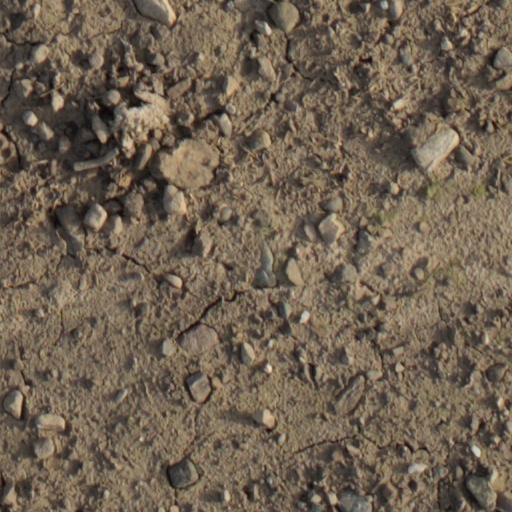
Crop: wheat